Becky Sauerbrunn

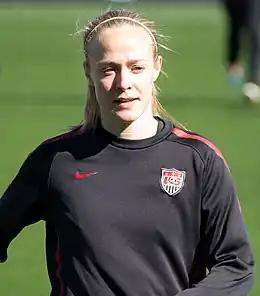
Sauerbrunn with the United States national team prior to an international friendly against New Zealand in Frisco, Texas, in February 2012

Sauerbrunn trained with the national team during the first training camp of the year from January 7 to 15. Immediately following the camp, Sauerbrunn was named to the 20-player roster for the 2012 CONCACAF Women's Olympic Qualifying tournament from January 10 to 29 in Vancouver. She started in the final two group matches against Guatemala and Mexico on January and January 24, respectively. She also started in the final match against Canada on January 29, helping the United States win 4–0. Their first place finish gave them a berth to the 2012 Summer Olympics.